Antonio Rangel (badminton)

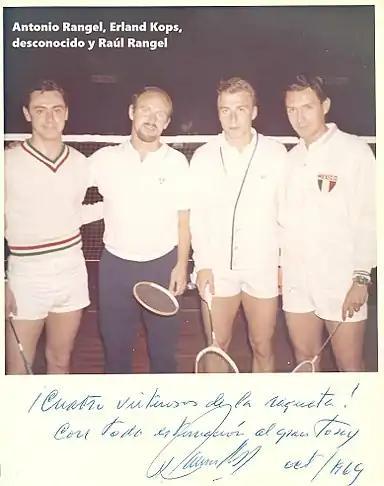
Photo taken in Mexico City in 1969; from left to right: Tony Rangel Ojeda, Erland Kops, unknown and Raúl Rangel Ojeda.

Antonio Rangel Ojeda (27 October 1943 – 22 December 2004) was a Mexican Badminton player that competed in the different categories of singles, doubles and mixed doubles, both nationally and internationally.